VFA-97

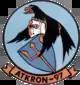
1968 VA-97 insignia

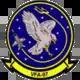
1998 VFA-97 insignia

The original VA-97 squadron insignia was approved by the Chief of Naval Operations on 6 March 1968 and they have been called the "Warhawks" since establishment. According to the US Navy History and Heritage Command, "The squadron continued to use its old insignia approved for VA-97. The squadron did not request a designation change to its banner following its redesignation to VFA-97." However, newer VFA-97 insignia appears to be in use.